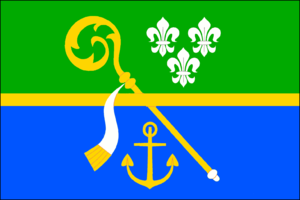
Bojanovice est une commune du district de Prague-Ouest, dans la région de Bohême-Centrale, en République tchèque. Sa population s'élevait à 488 habitants en 2020.